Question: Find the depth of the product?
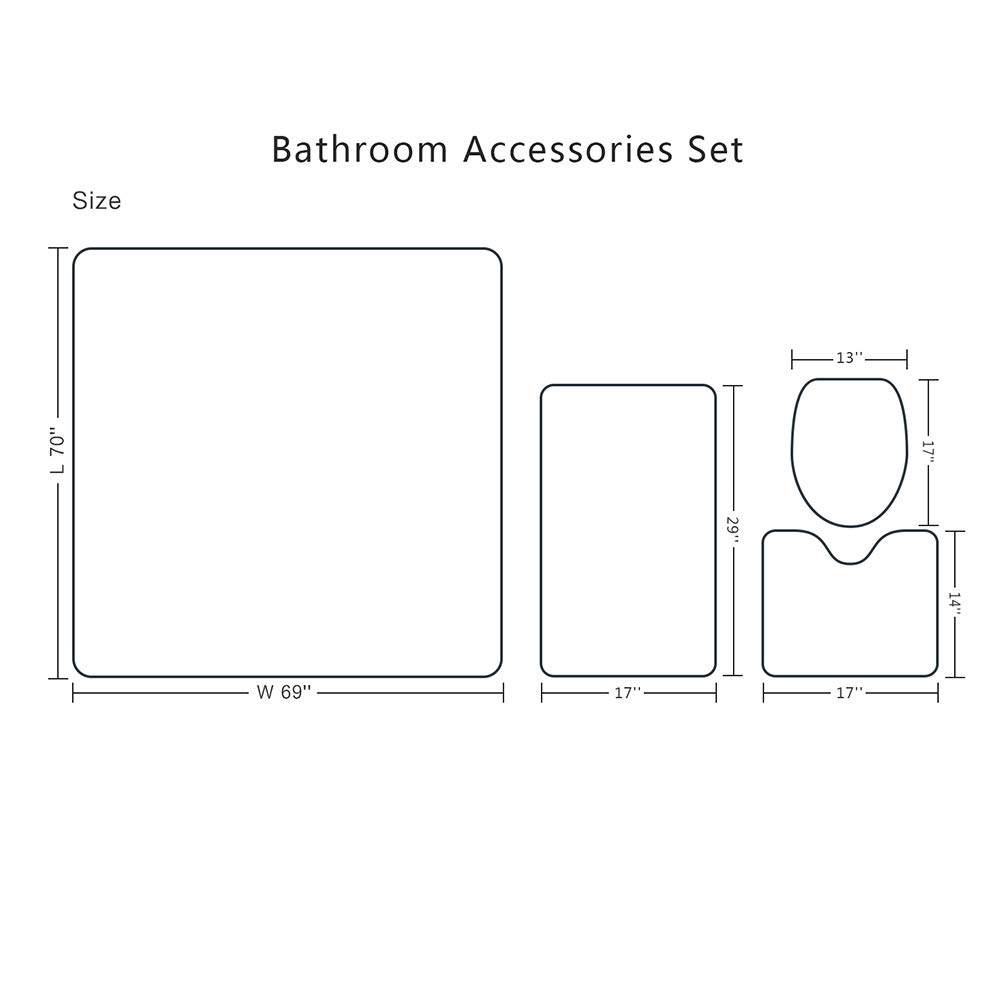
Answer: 70.0 inch